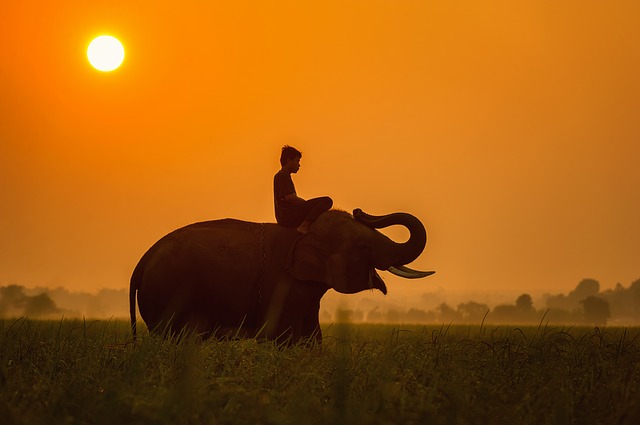
Label: elefante